George Yeh

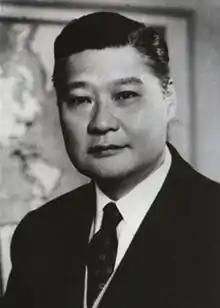

George Kung-chao Yeh (1904–1981), also known as Yeh Kung-chao, was a diplomat and politician of the Republic of China. Educated in the U.S. and the U.K., he graduated from Amherst College in 1925 and later Cambridge University. He taught English literature at Beijing's Tsinghua University, where his students included renowned 20th century Chinese writer Ch'ien Chung-shu. He was the first Minister of Foreign Affairs since 1949.